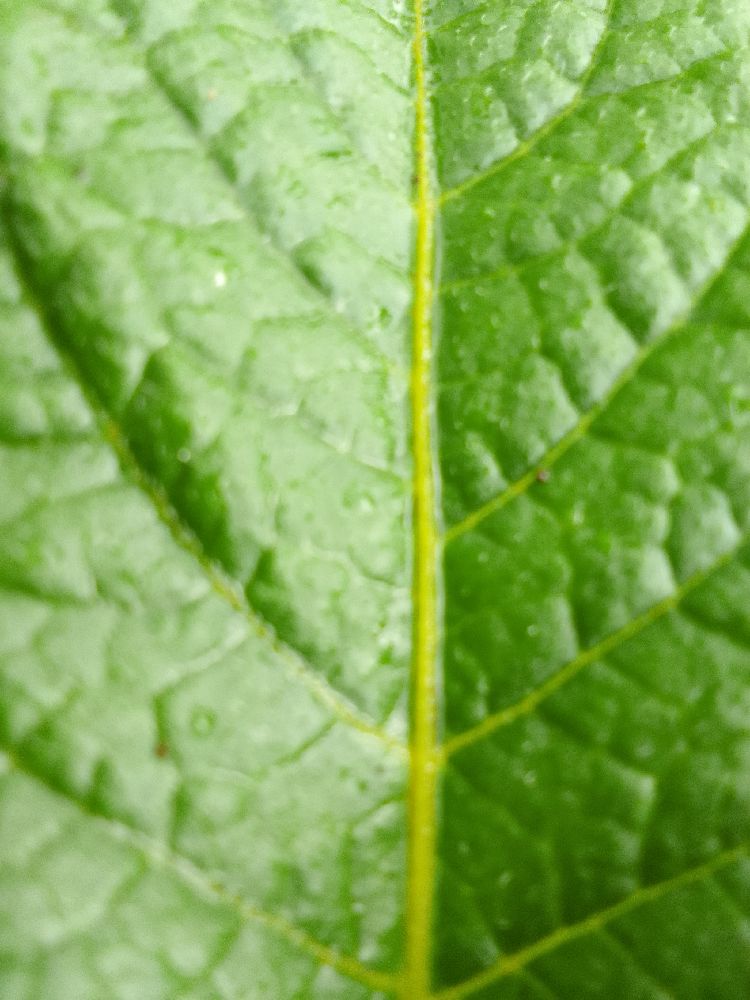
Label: Healthy